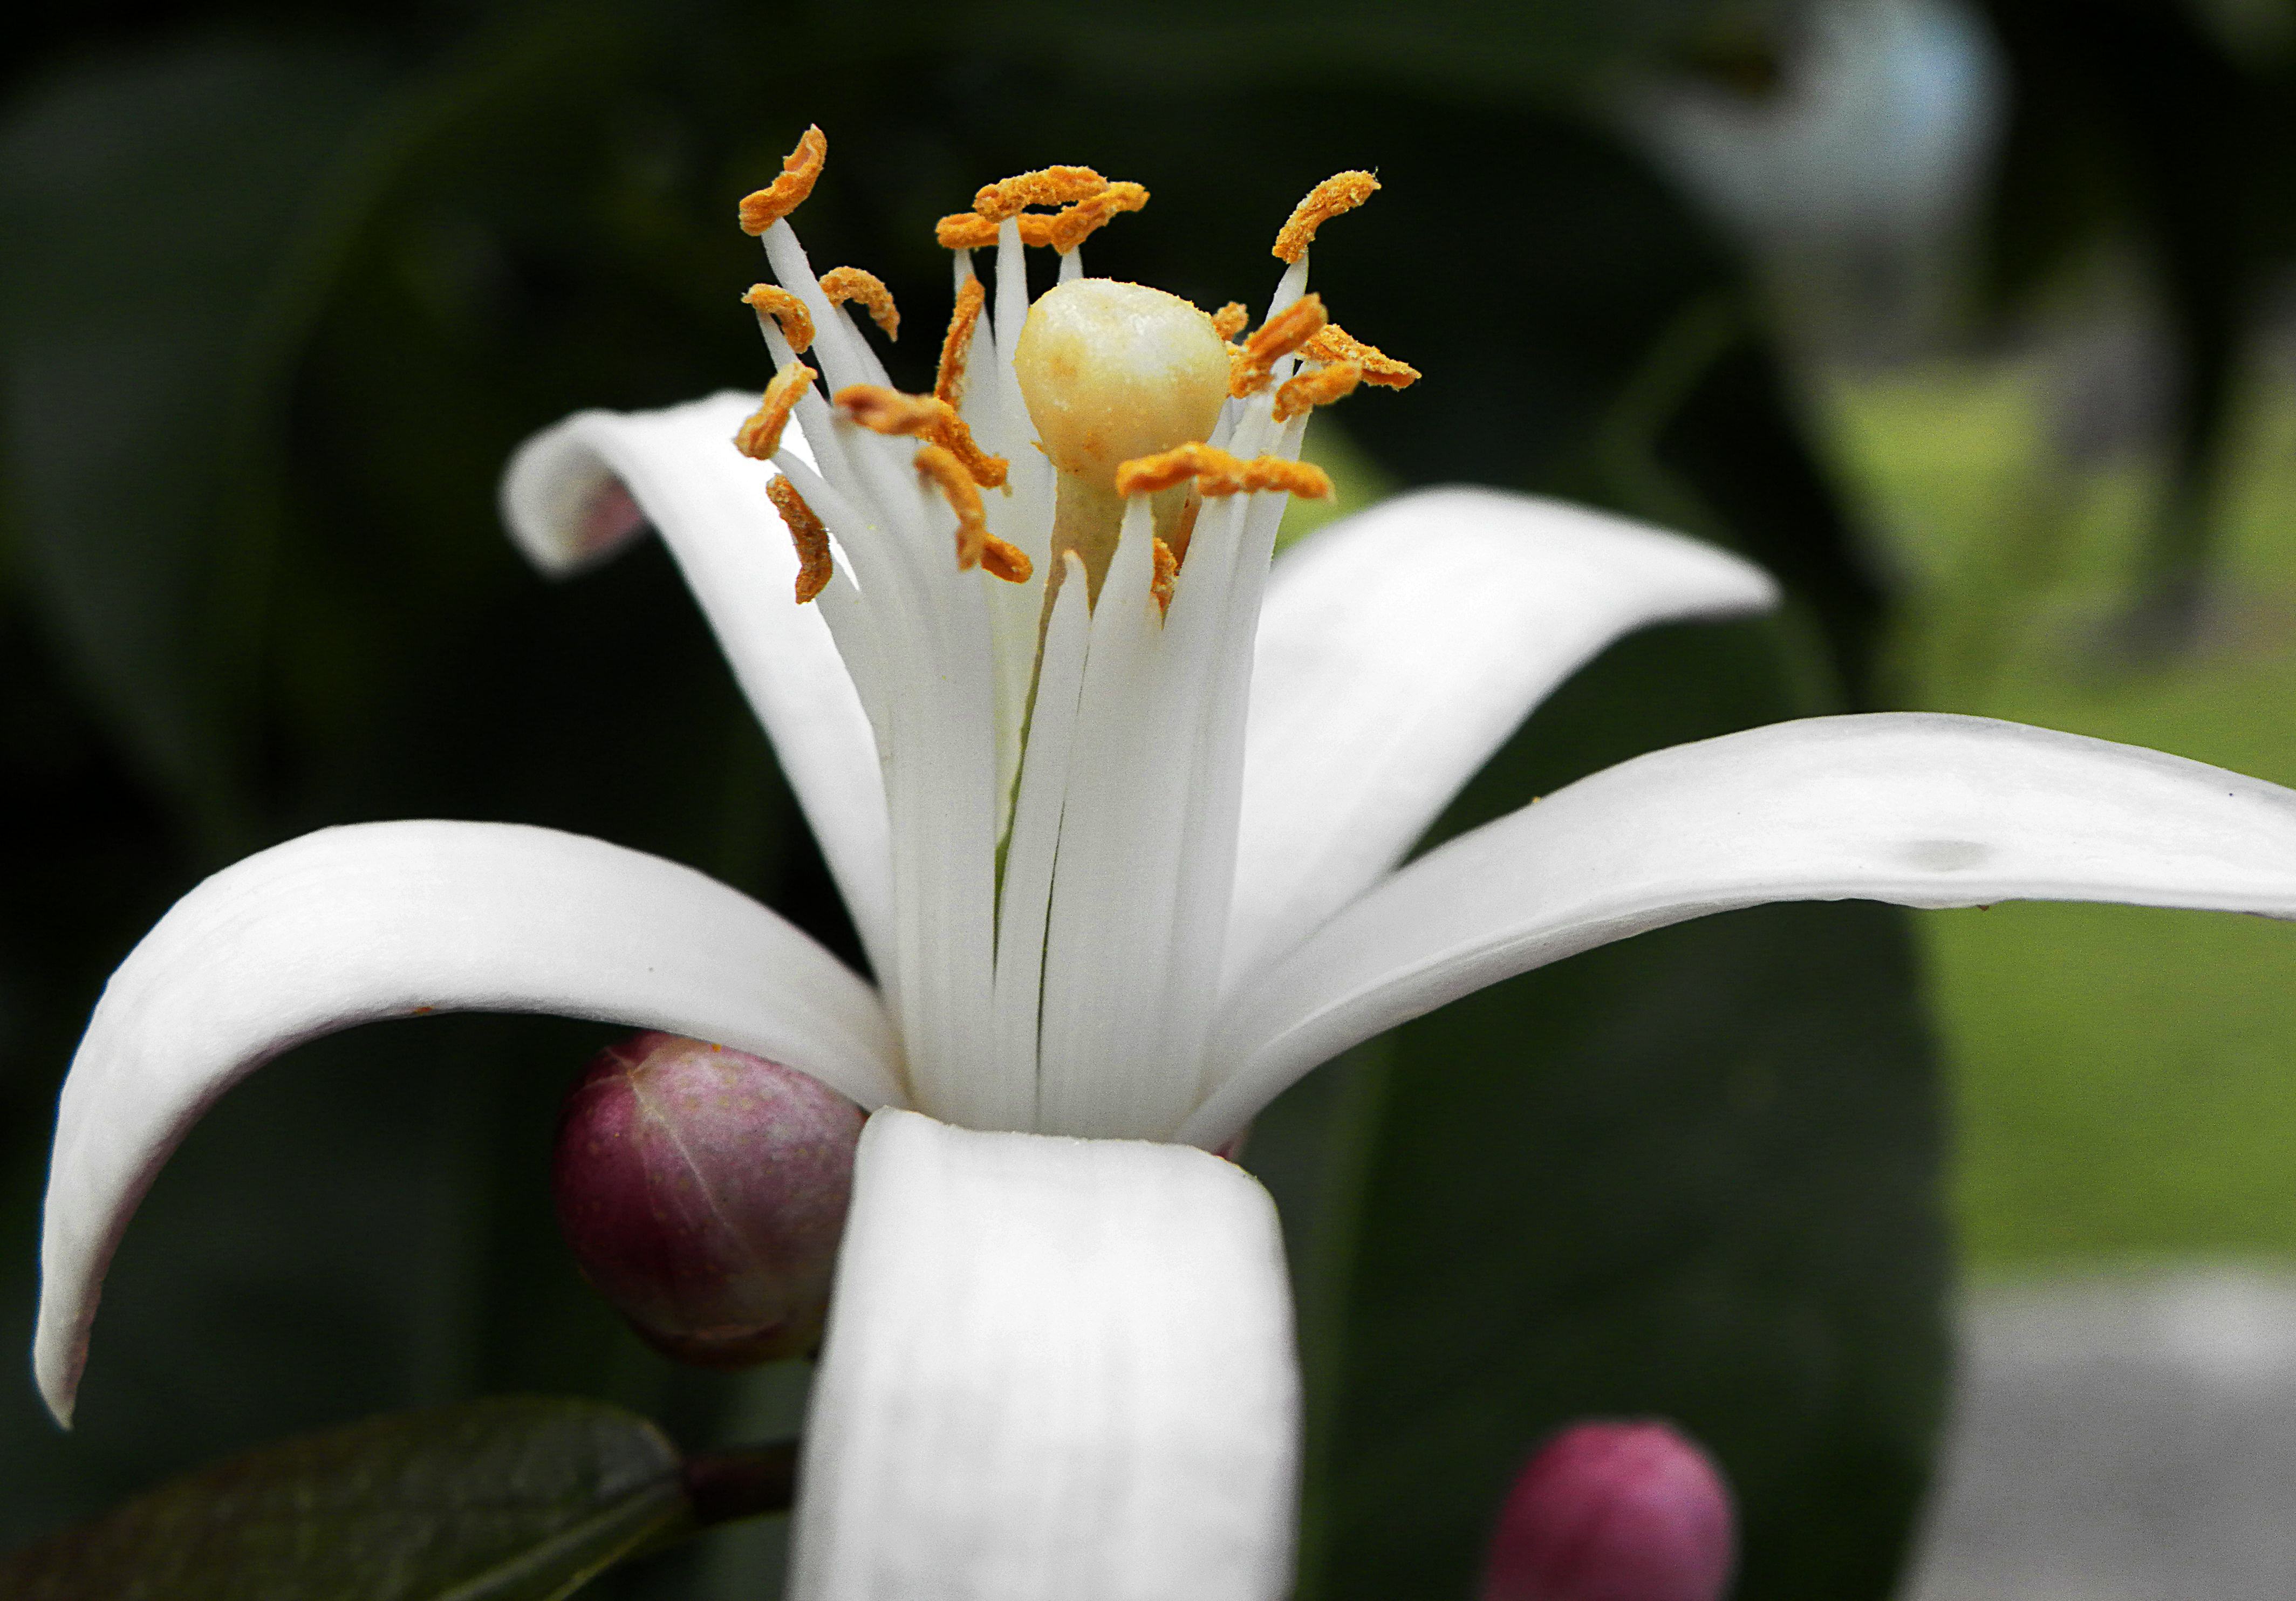
nature, blossom, plant, photography, flower, petal, botany, flora, orchid, flowers, close up, naturaleza, flores, lily, ggl1, macro photography, flowering plant, plant stem, land plant